Demographics of New York City

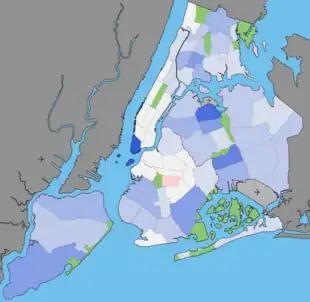
Population growth (blue) and population loss (red) from 1990 to 2000. (Click on image to see full key and data.)

New York City is the most populous city in the United States, with an estimated 8,804,190 people living in the city, according to the 2020 U.S. Census (up from 8,175,133 in 2010; 8.0 million in 2000; and 7.3 million in 1990). This amounts to about 44% of New York State's population and a similar percentage of the metropolitan regional population. New York's two key demographic features are its population density and cultural diversity. The city's population density of 29,091.3 people per square mile (11,232/km), makes it the densest of any American municipality with a population above 100,000. Manhattan's population density is 74,781 people per square mile (28,872/km), highest of any county in the United States.